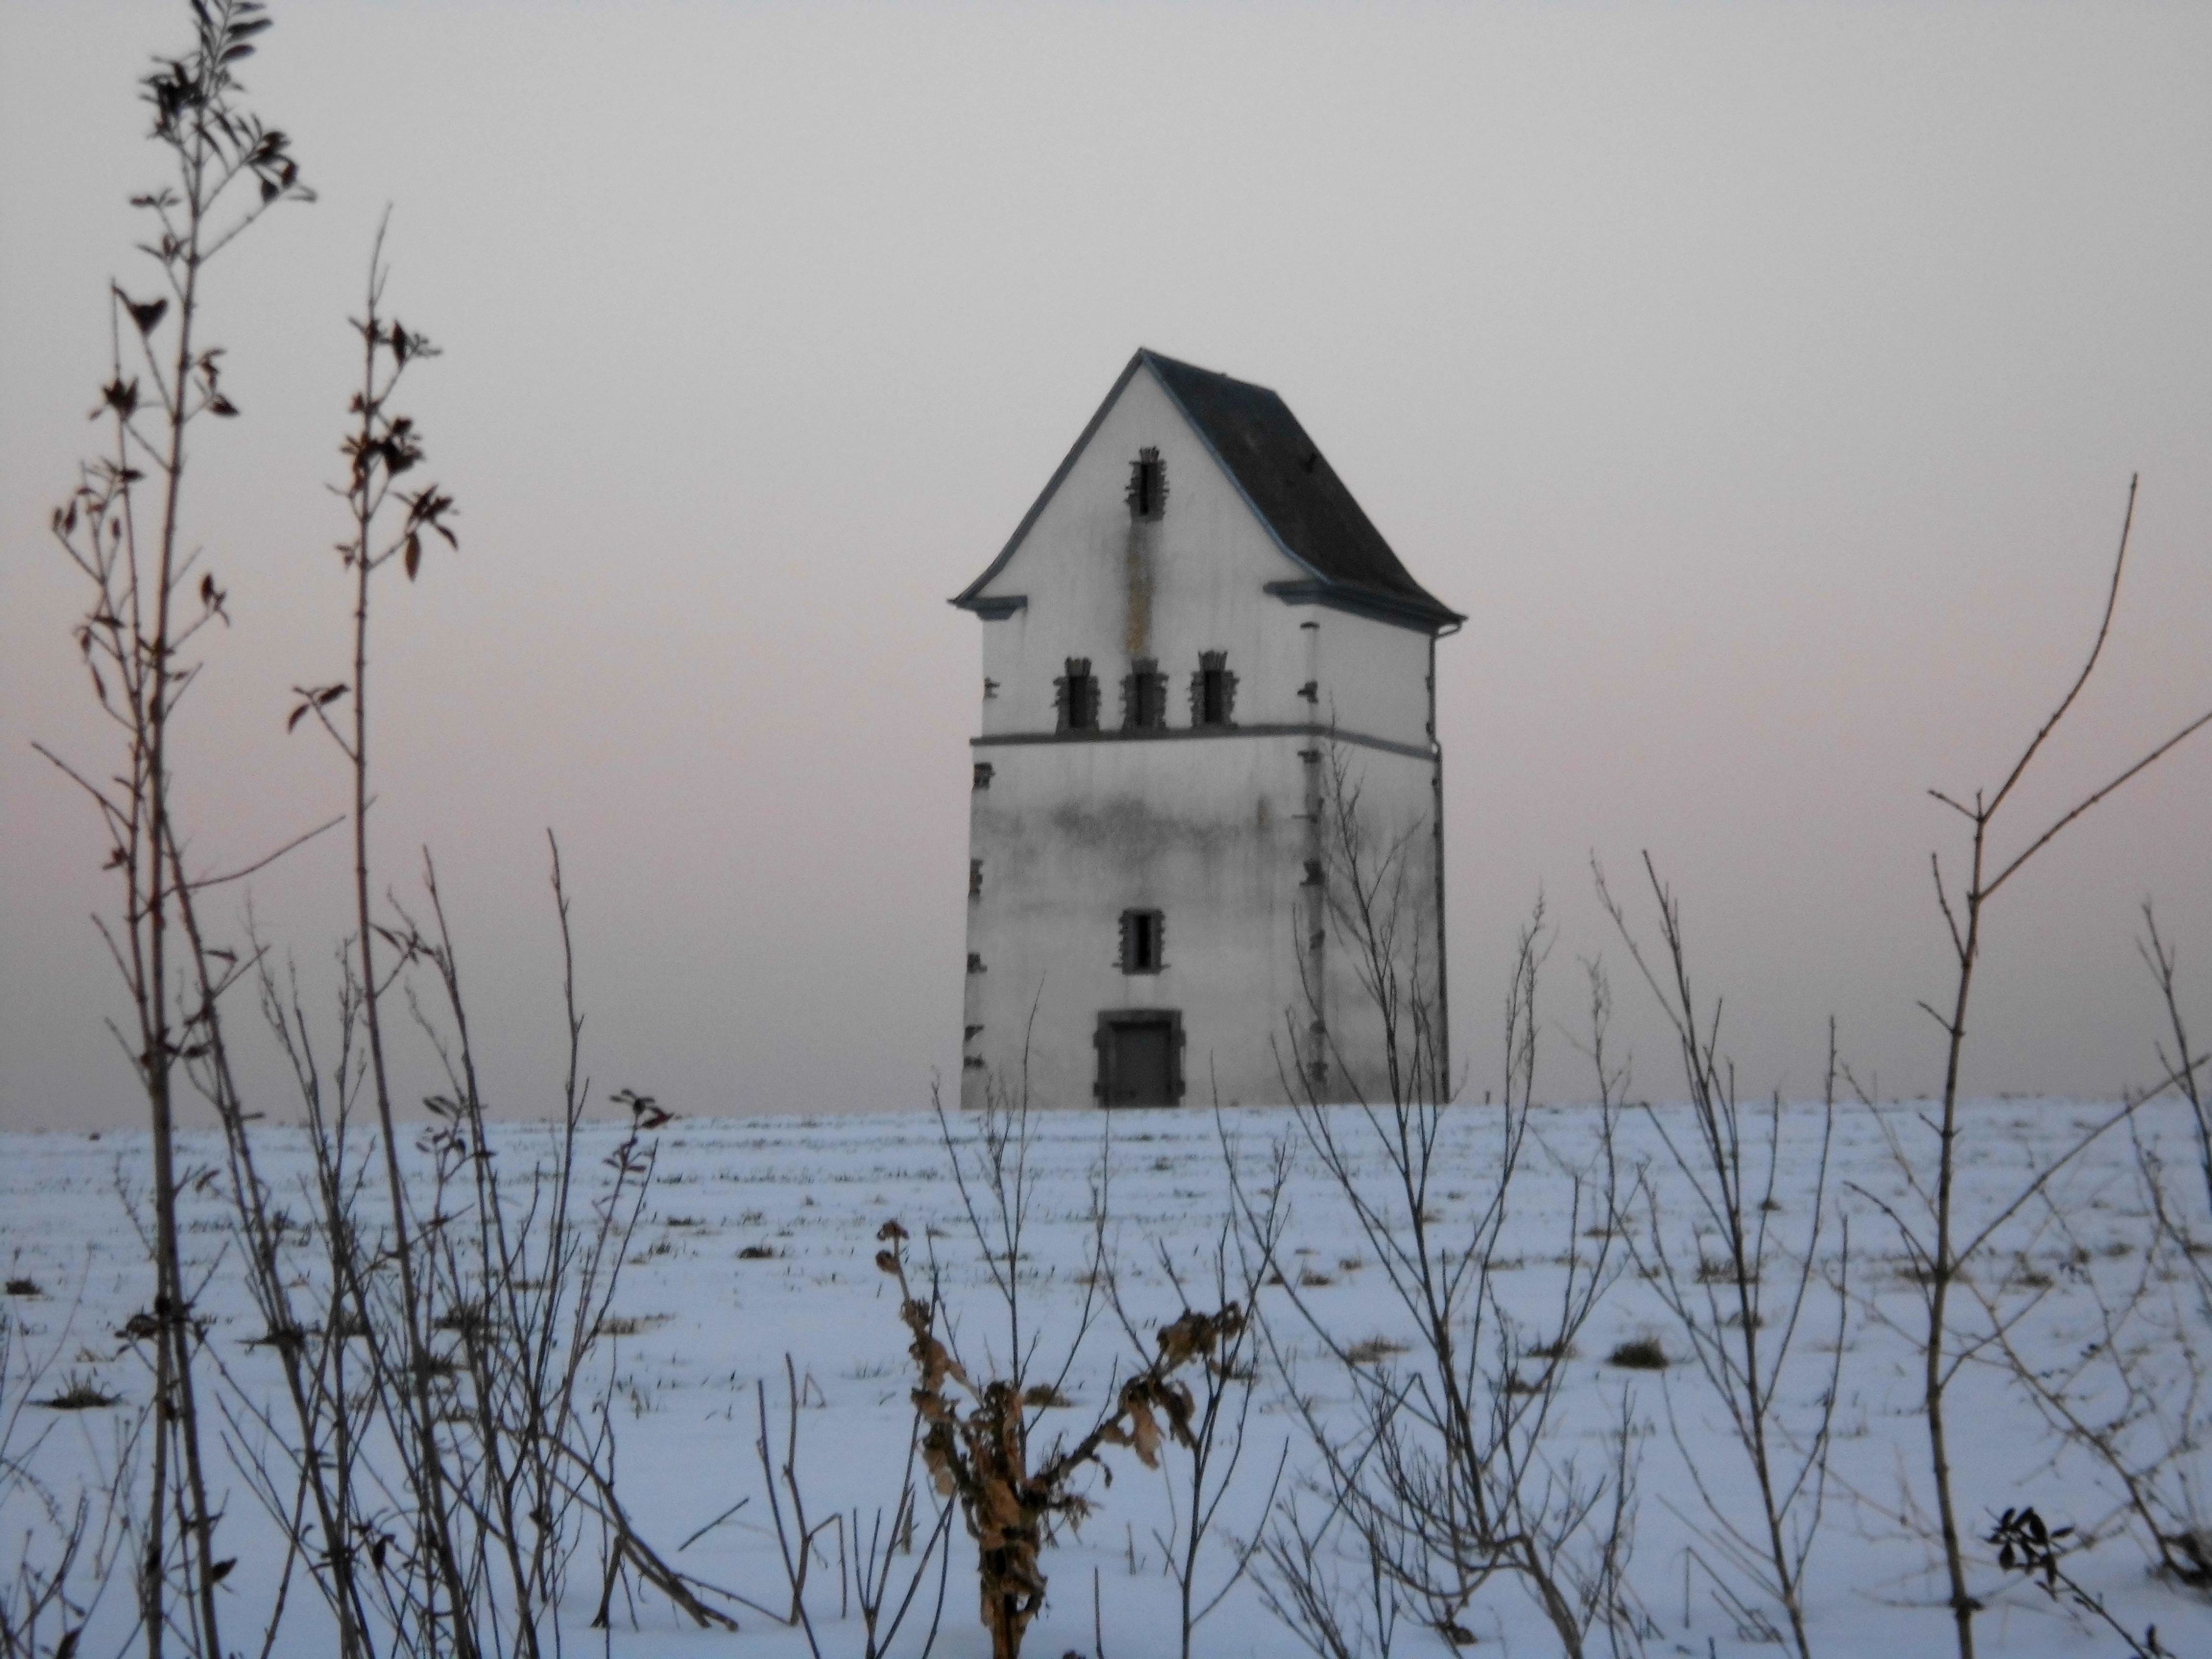
snow, winter, wind, tower, weather, season, water tower, luxembourg, atmospheric phenomenon, merscheid